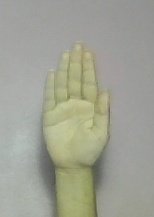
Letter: seen